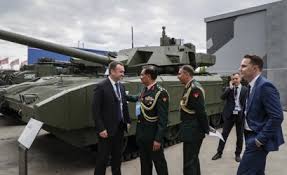
Label: T-14